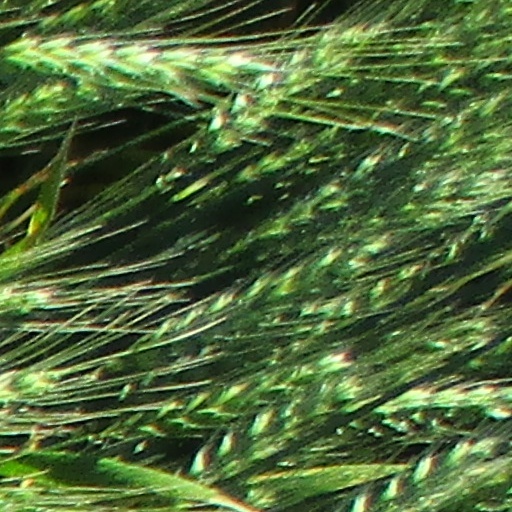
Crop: wheat